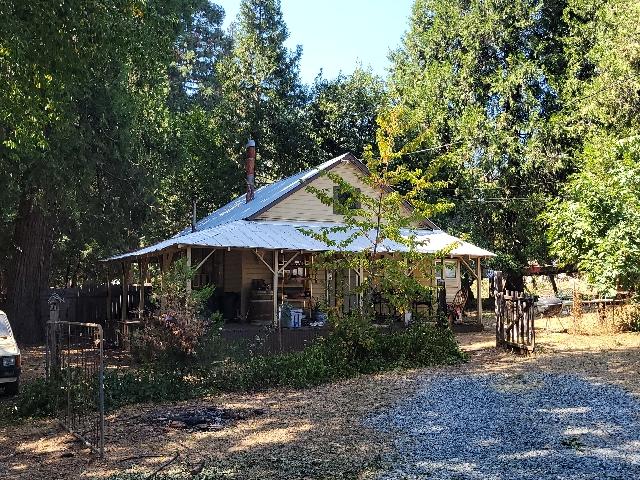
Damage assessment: no_damage